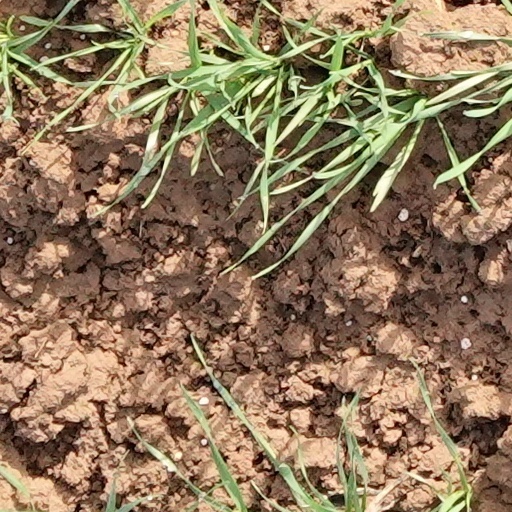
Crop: wheat